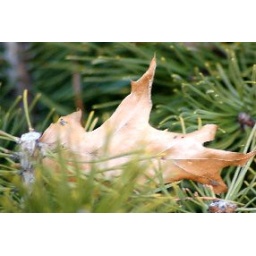
A lonesome lil leaf that I found in a tree outside my house